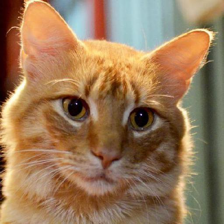
Label: animals